Simon Thomas (politician)

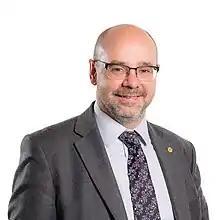
Thomas in 2016

Simon George Thomas (born 28 December 1963) is a Welsh former politician who was a member of Plaid Cymru. He was a Member of Parliament (MP) for Ceredigion from 2000 to 2005, and an Assembly Member in the National Assembly for Wales representing the Mid and West Wales list between 2011 and 2018.